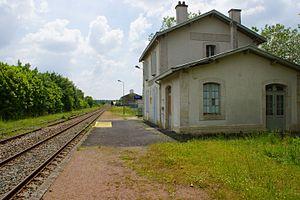
Gare de Loulay
La gare de Loulay est une gare ferroviaire française de la ligne de Chartres à Bordeaux-Saint-Jean, située à l'est du bourg, sur le territoire de la commune de Loulay, dans le département de la Charente-Maritime en région Nouvelle-Aquitaine.